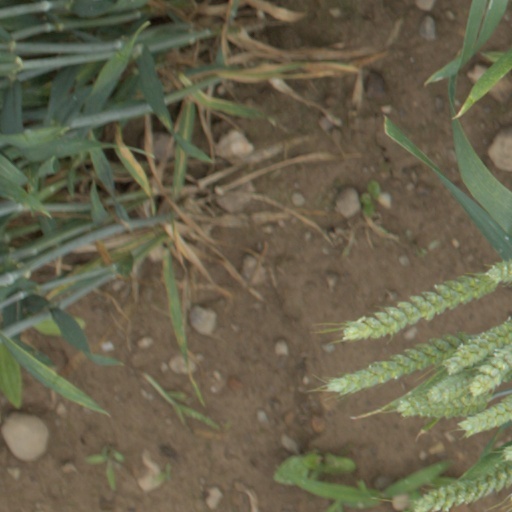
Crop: wheat